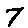
Label: 7